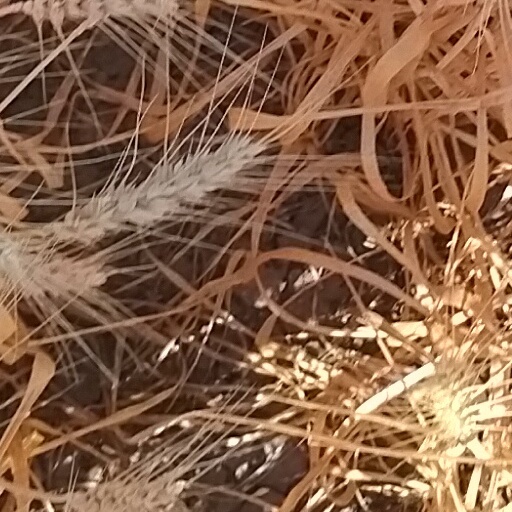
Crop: wheat